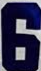
Number: 6